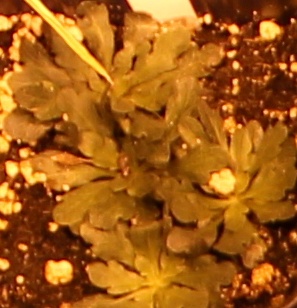
Label: Horseweed